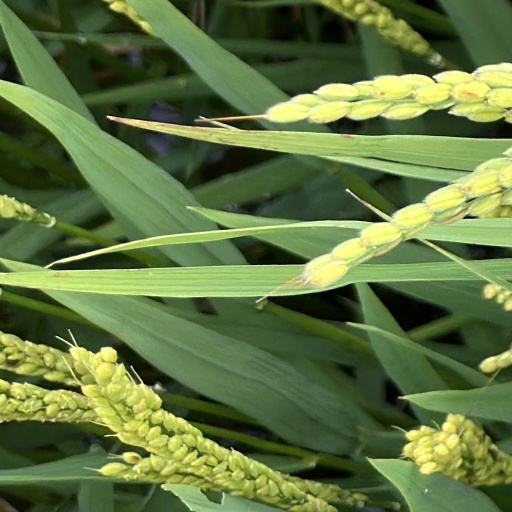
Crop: rice